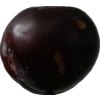
Label: plum